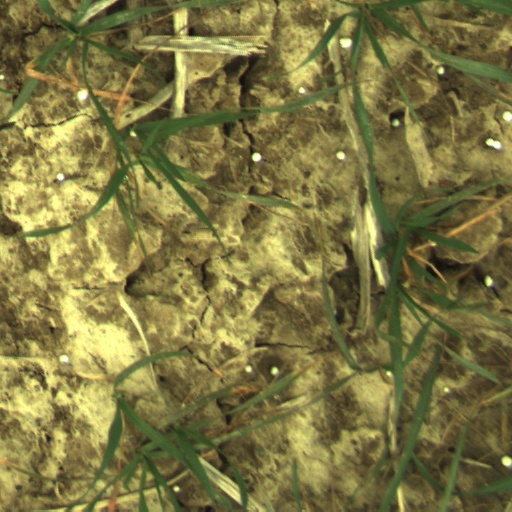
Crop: wheat